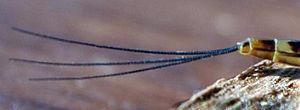
Ephemera danica, ou ""mouche de mai""
Ephemera danica est une espèce d'insectes appartenant à l'ordre des éphéméroptères.